David Bowie

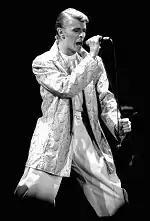
Bowie performing in Oslo, Norway, 1978

In August 1976, Bowie moved to West Berlin with his old friend Iggy Pop to rid themselves of their drug addictions and escape the spotlight. Bowie's interest in German krautrock and the ambient works of multi-instrumentalist Brian Eno culminated in the first of three albums, co-produced with Visconti, that became known as the Berlin Trilogy. The album, "Low" (1977), was recorded in France and took influence from krautrock and experimental music and featured both short song-fragments and ambient instrumentals. Before its recording, Bowie produced Iggy Pop's debut solo album "The Idiot", described by Pegg as "a stepping stone between "Station to Station" and "Low"". "Low" was completed in November, but left unreleased for three months. RCA did not see the album as commercially viable and was expecting another success following "Young Americans" and "Station to Station". Bowie's former manager Tony Defries, who maintained a significant financial interest in Bowie's affairs, had tried to prevent the album from being released. Upon its release in January 1977, "Low" yielded the UK number three single "Sound and Vision", and its own performance surpassed that of "Station to Station" in the UK chart, where it reached number two. Bowie himself did not promote it, instead touring with Pop as his keyboardist throughout March and April before recording Pop's follow-up, "Lust for Life".